Describe the emotion expressed in this image:  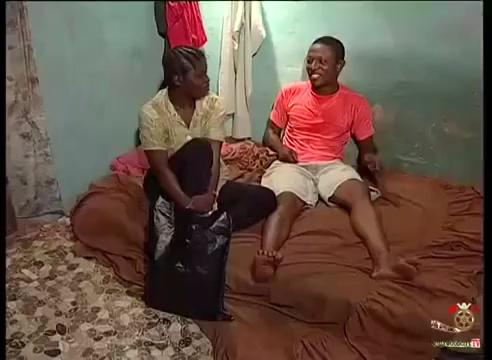
This person displays Fear, valence and arousal with low intensity.